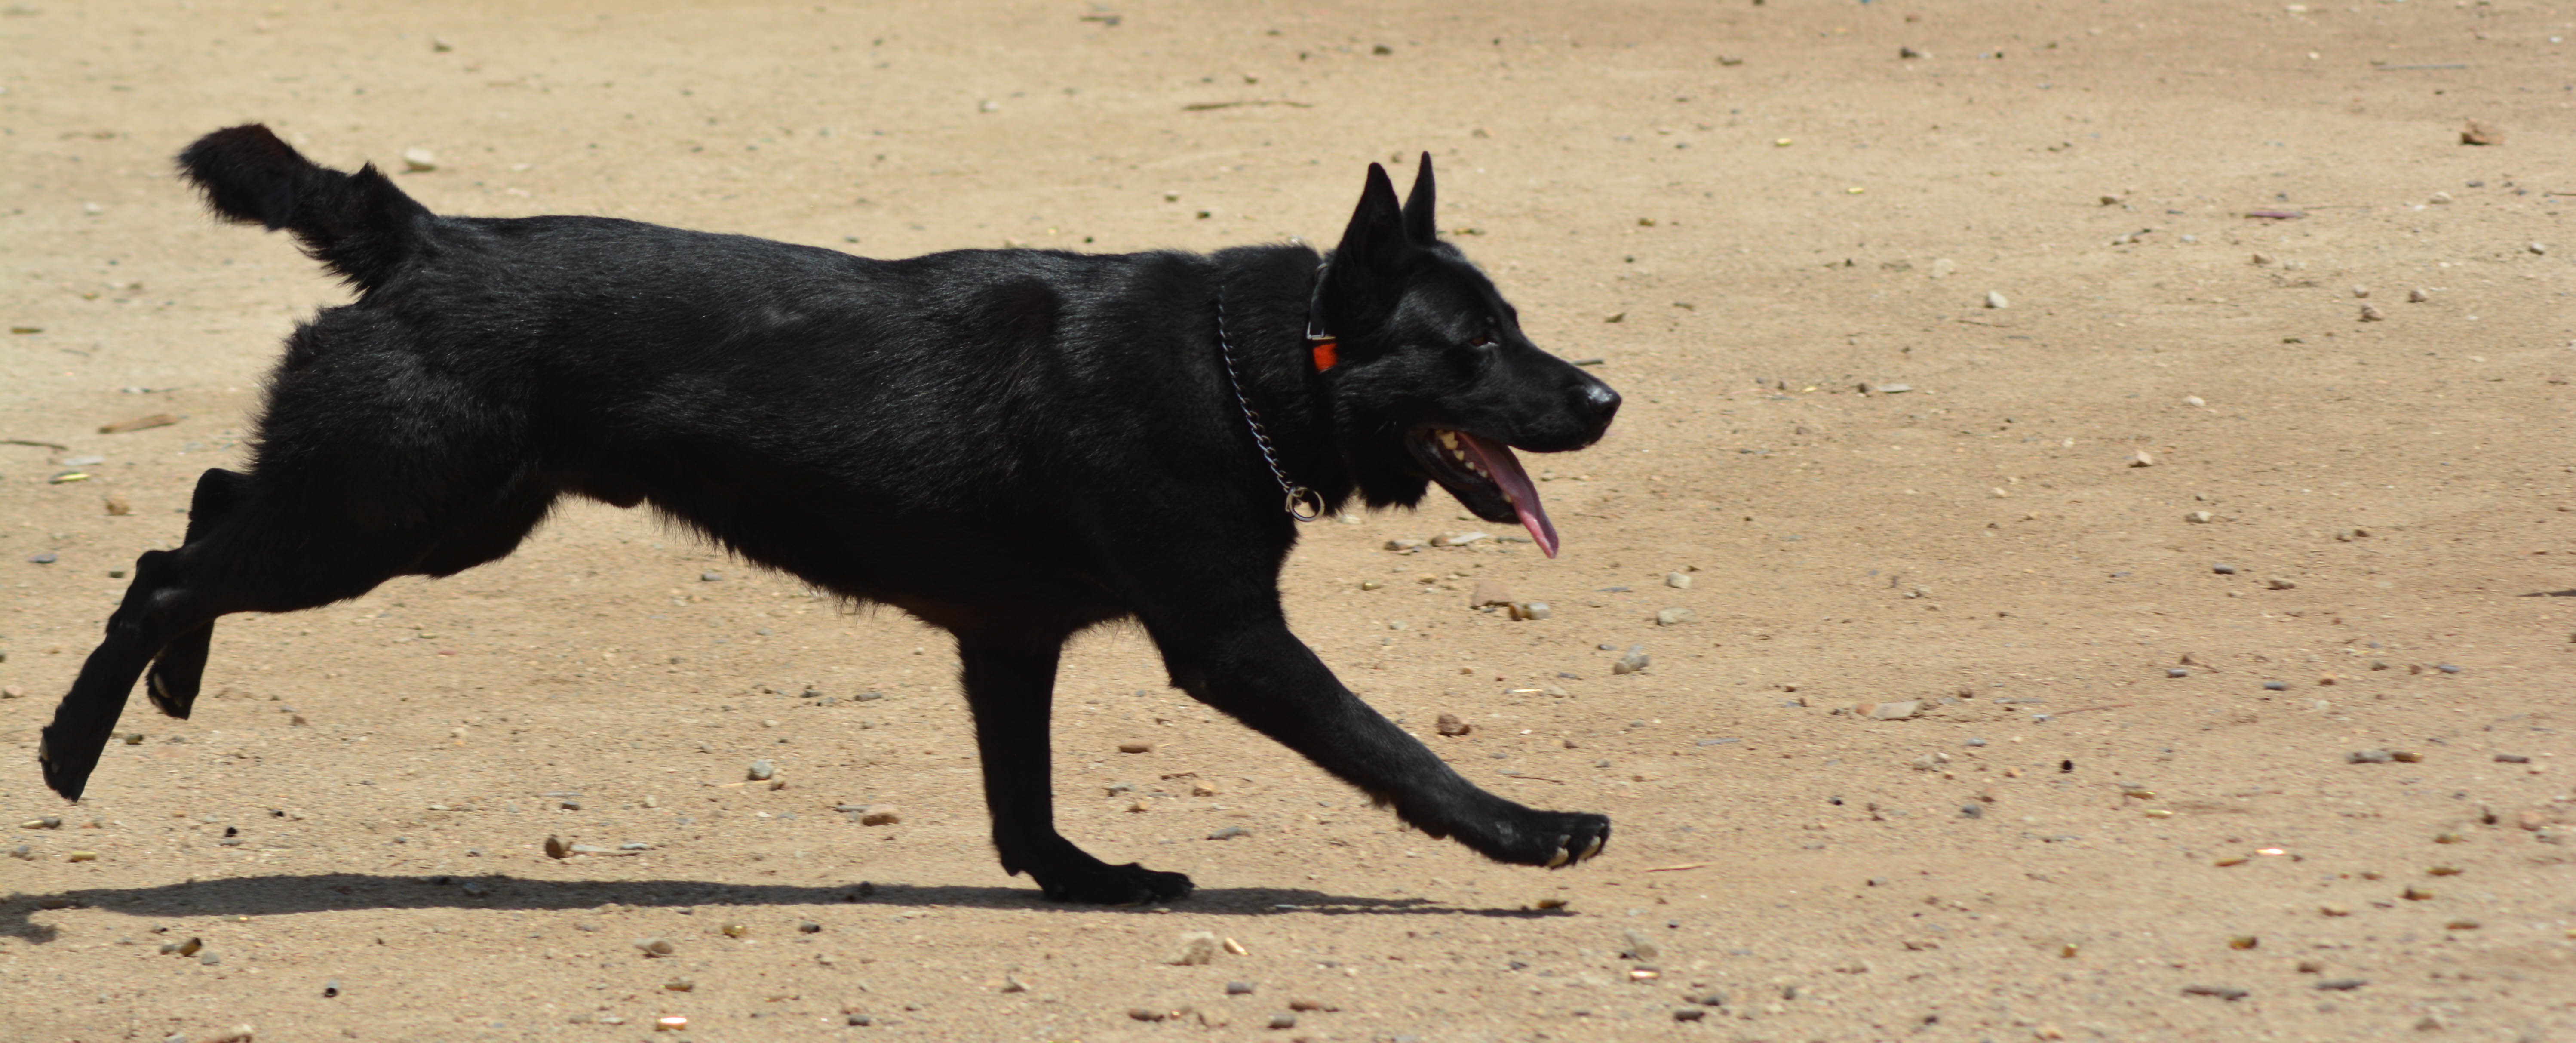
dog, mammal, vertebrate, dog breed, street dog, dog like mammal